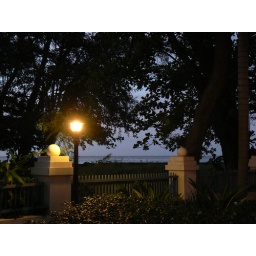
The view from our room at the Savanah hotel, a beautiful garden and beach just over the fence there. Bliss!